Henri Leconte

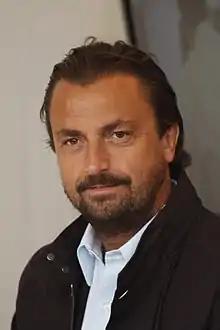
Henri Leconte in 2011

Henri Leconte (born 4 July 1963) is a French former professional tennis player. He reached the men's singles final at the French Open in 1988, won the French Open men's doubles title in 1984, and helped France win the Davis Cup in 1991. During his career, he won singles titles on all four major court surfaces: hard, clay, grass and carpet. Leconte's career-high singles ranking was world No. 5.